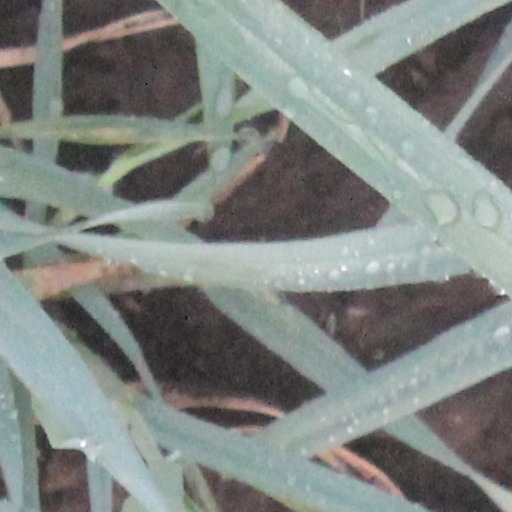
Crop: wheat